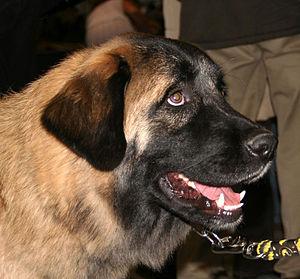
Le chien de la Serra da Estrela, également appelé chien de montagne portugais est une race de chiens originaire des montagnes de la Serra da Estrela au Portugal. D'origine inconnue, la race est cependant considérée comme l'une des plus anciennes du Portugal. Elle est très populaire au Portugal où elle représente la première race en termes d'inscriptions au registre d'élevage.